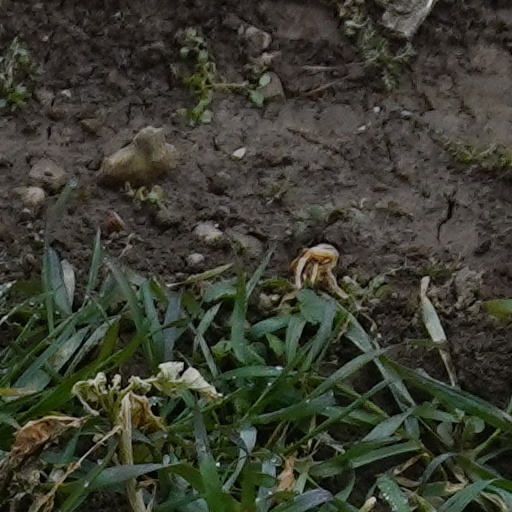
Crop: wheat